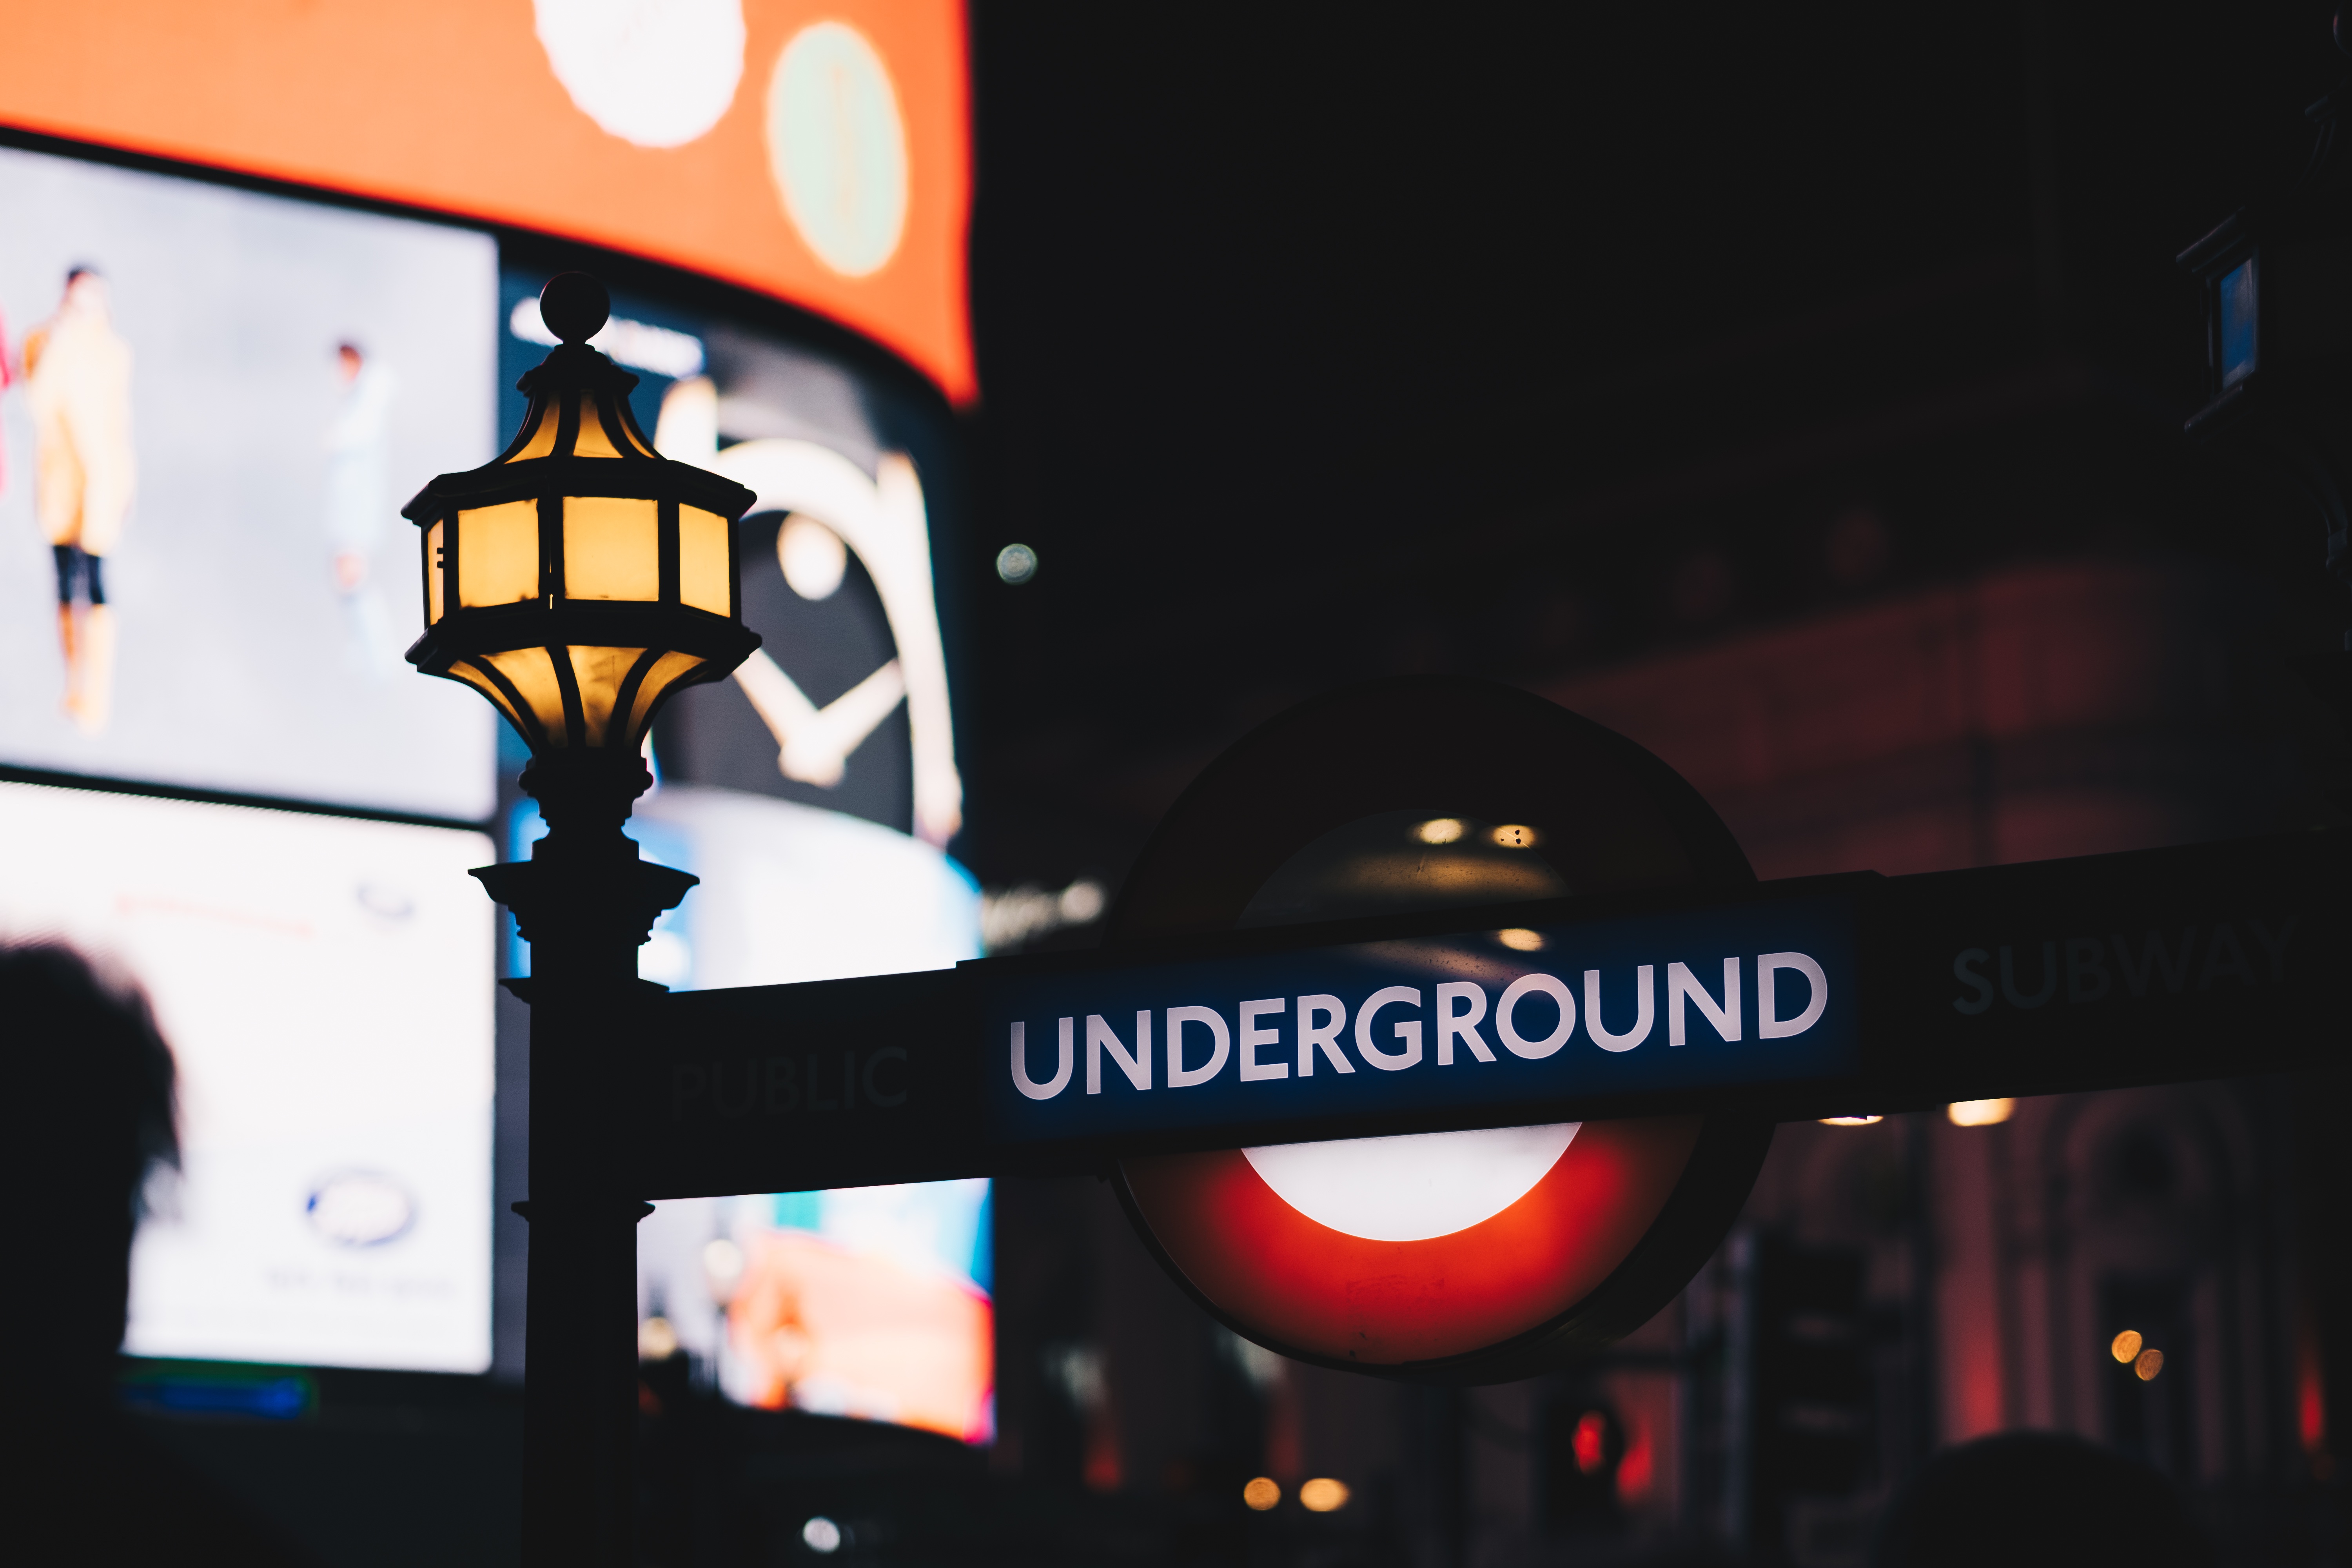
light, night, red, color, signage, shape